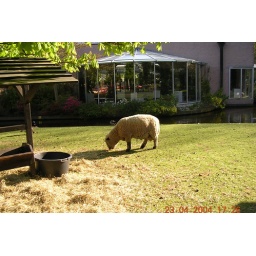
What a cute fat meh-meh sheep ! Found at the Keukenhof in Lissie, Netherlands